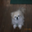
Label: dog